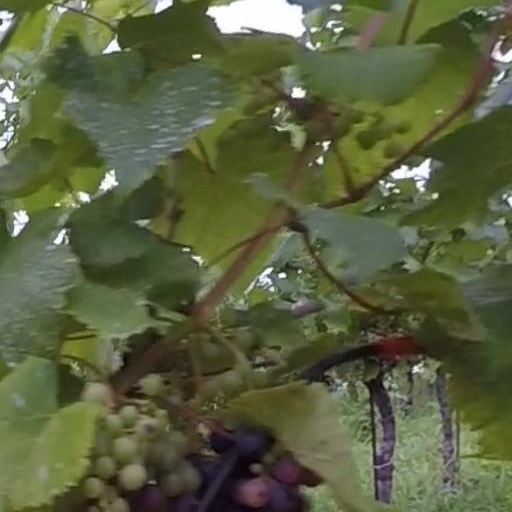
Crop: grape